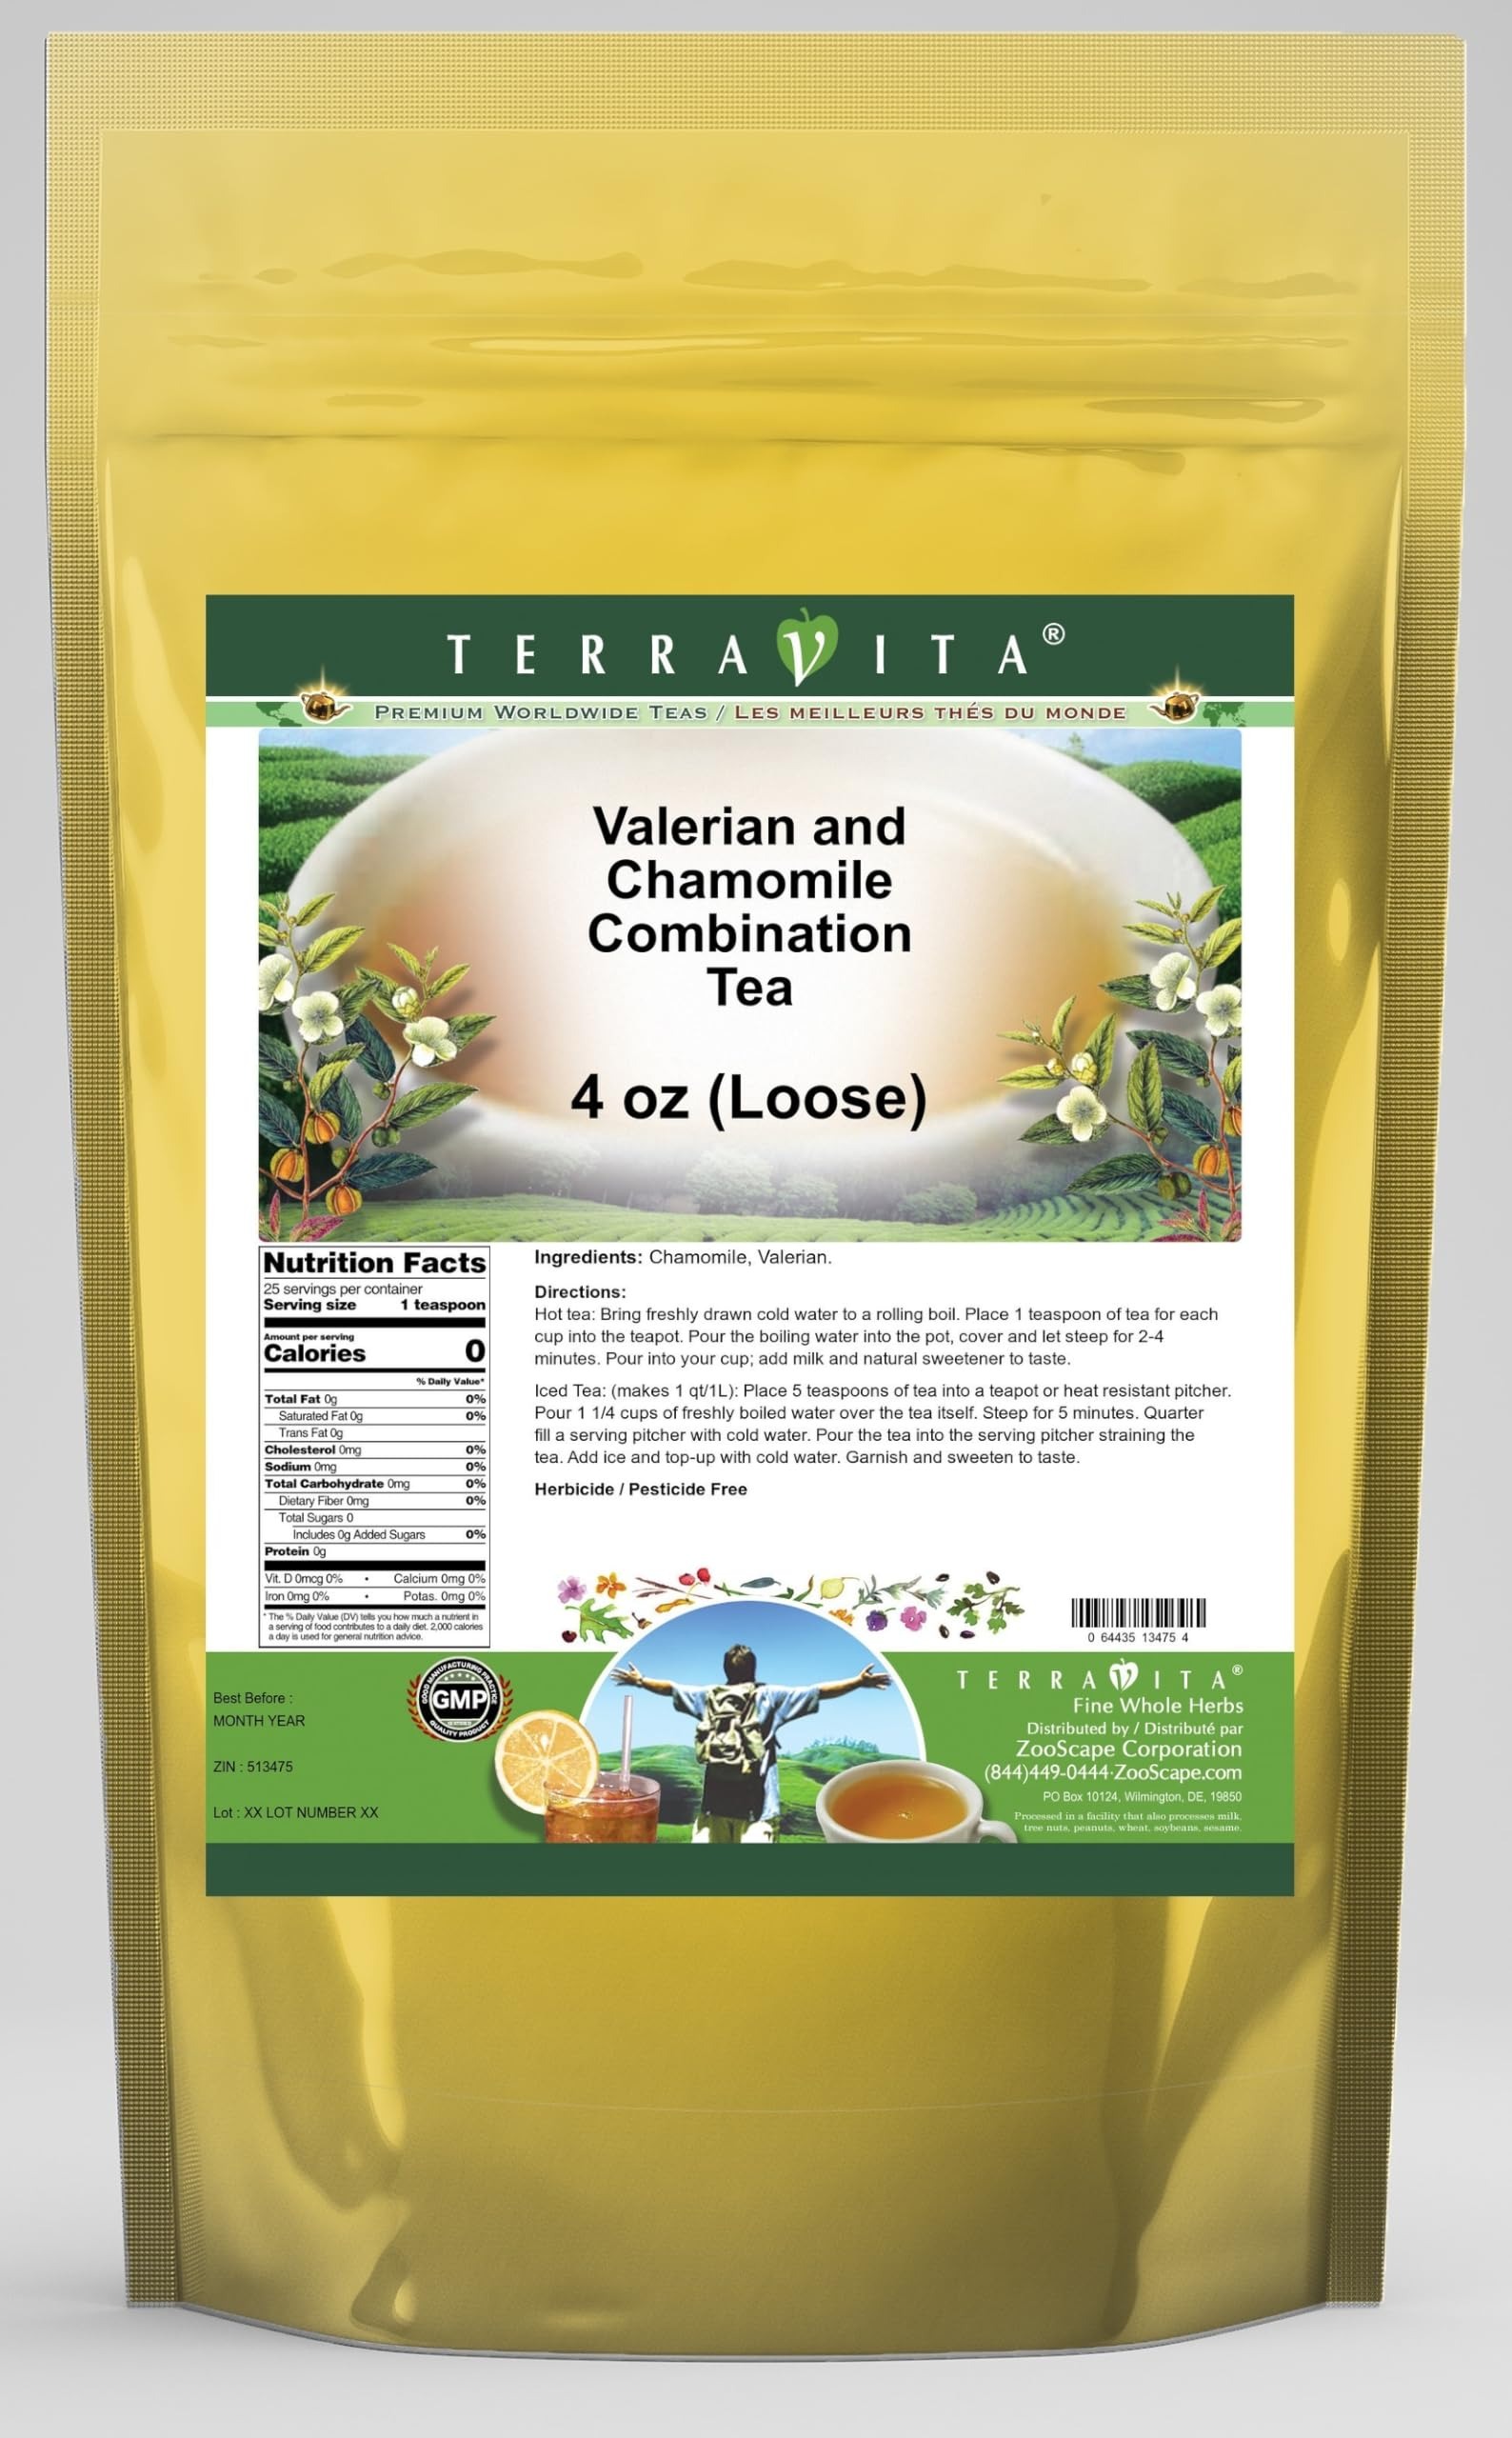
Item Name: Valerian and Chamomile Combination Tea (Loose) (4 oz, ZIN: 513475) - 3 Pack
Bullet Point 1: Valerian and Chamomile Combination Tea (Loose) (4 oz, ZIN: 513475)
Bullet Point 2: No fillers.
Bullet Point 3: Manufacturer: TerraVita
Bullet Point 4: Size: 4 oz
Bullet Point 5: Loose Leaf Herbal Tea - Packed in a convenient upright pouch!
Product Description: Valerian and Chamomile Combination Tea (Loose) (4 oz, ZIN: 513475)<BR><BR>Packaged in the United States in a GMP certified facility (Good Manufacturing Practice).<BR><BR>No fillers.<BR><BR>Manufacturer: TerraVita<BR><BR>Size: 4 oz<BR><BR>Loose Leaf Herbal Tea - Packed in a convenient upright pouch!<BR><BR>Ingredients: Chamomile, Valerian
Value: 12.0
Unit: Ounce

Price: 56.1